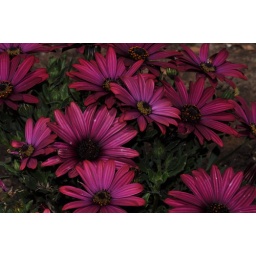
Deep purple red Arctosis daisies, will hopefully cascade over a stone wall.